Sky position (RA, Dec in degrees): 324.817, -0.3084
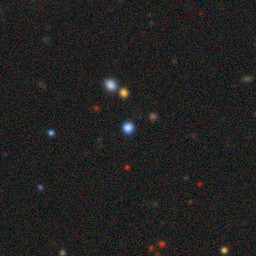
Galaxy morphology: Round Smooth Galaxies